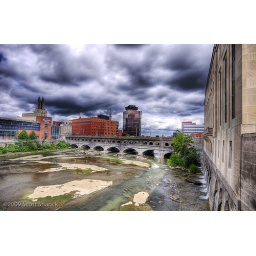
Behind the library in downtown Rochester. Not a lot of water in the Genesee river this day